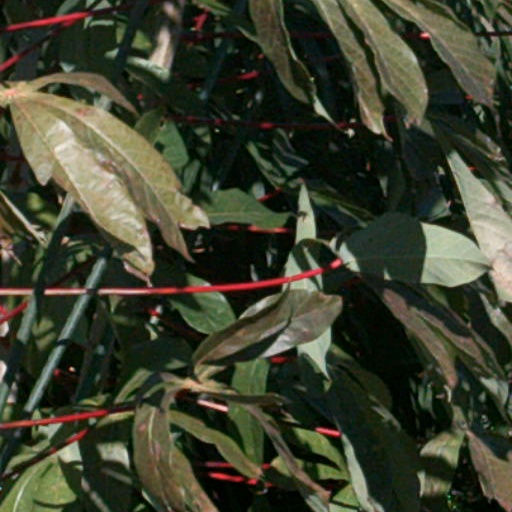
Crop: cassava